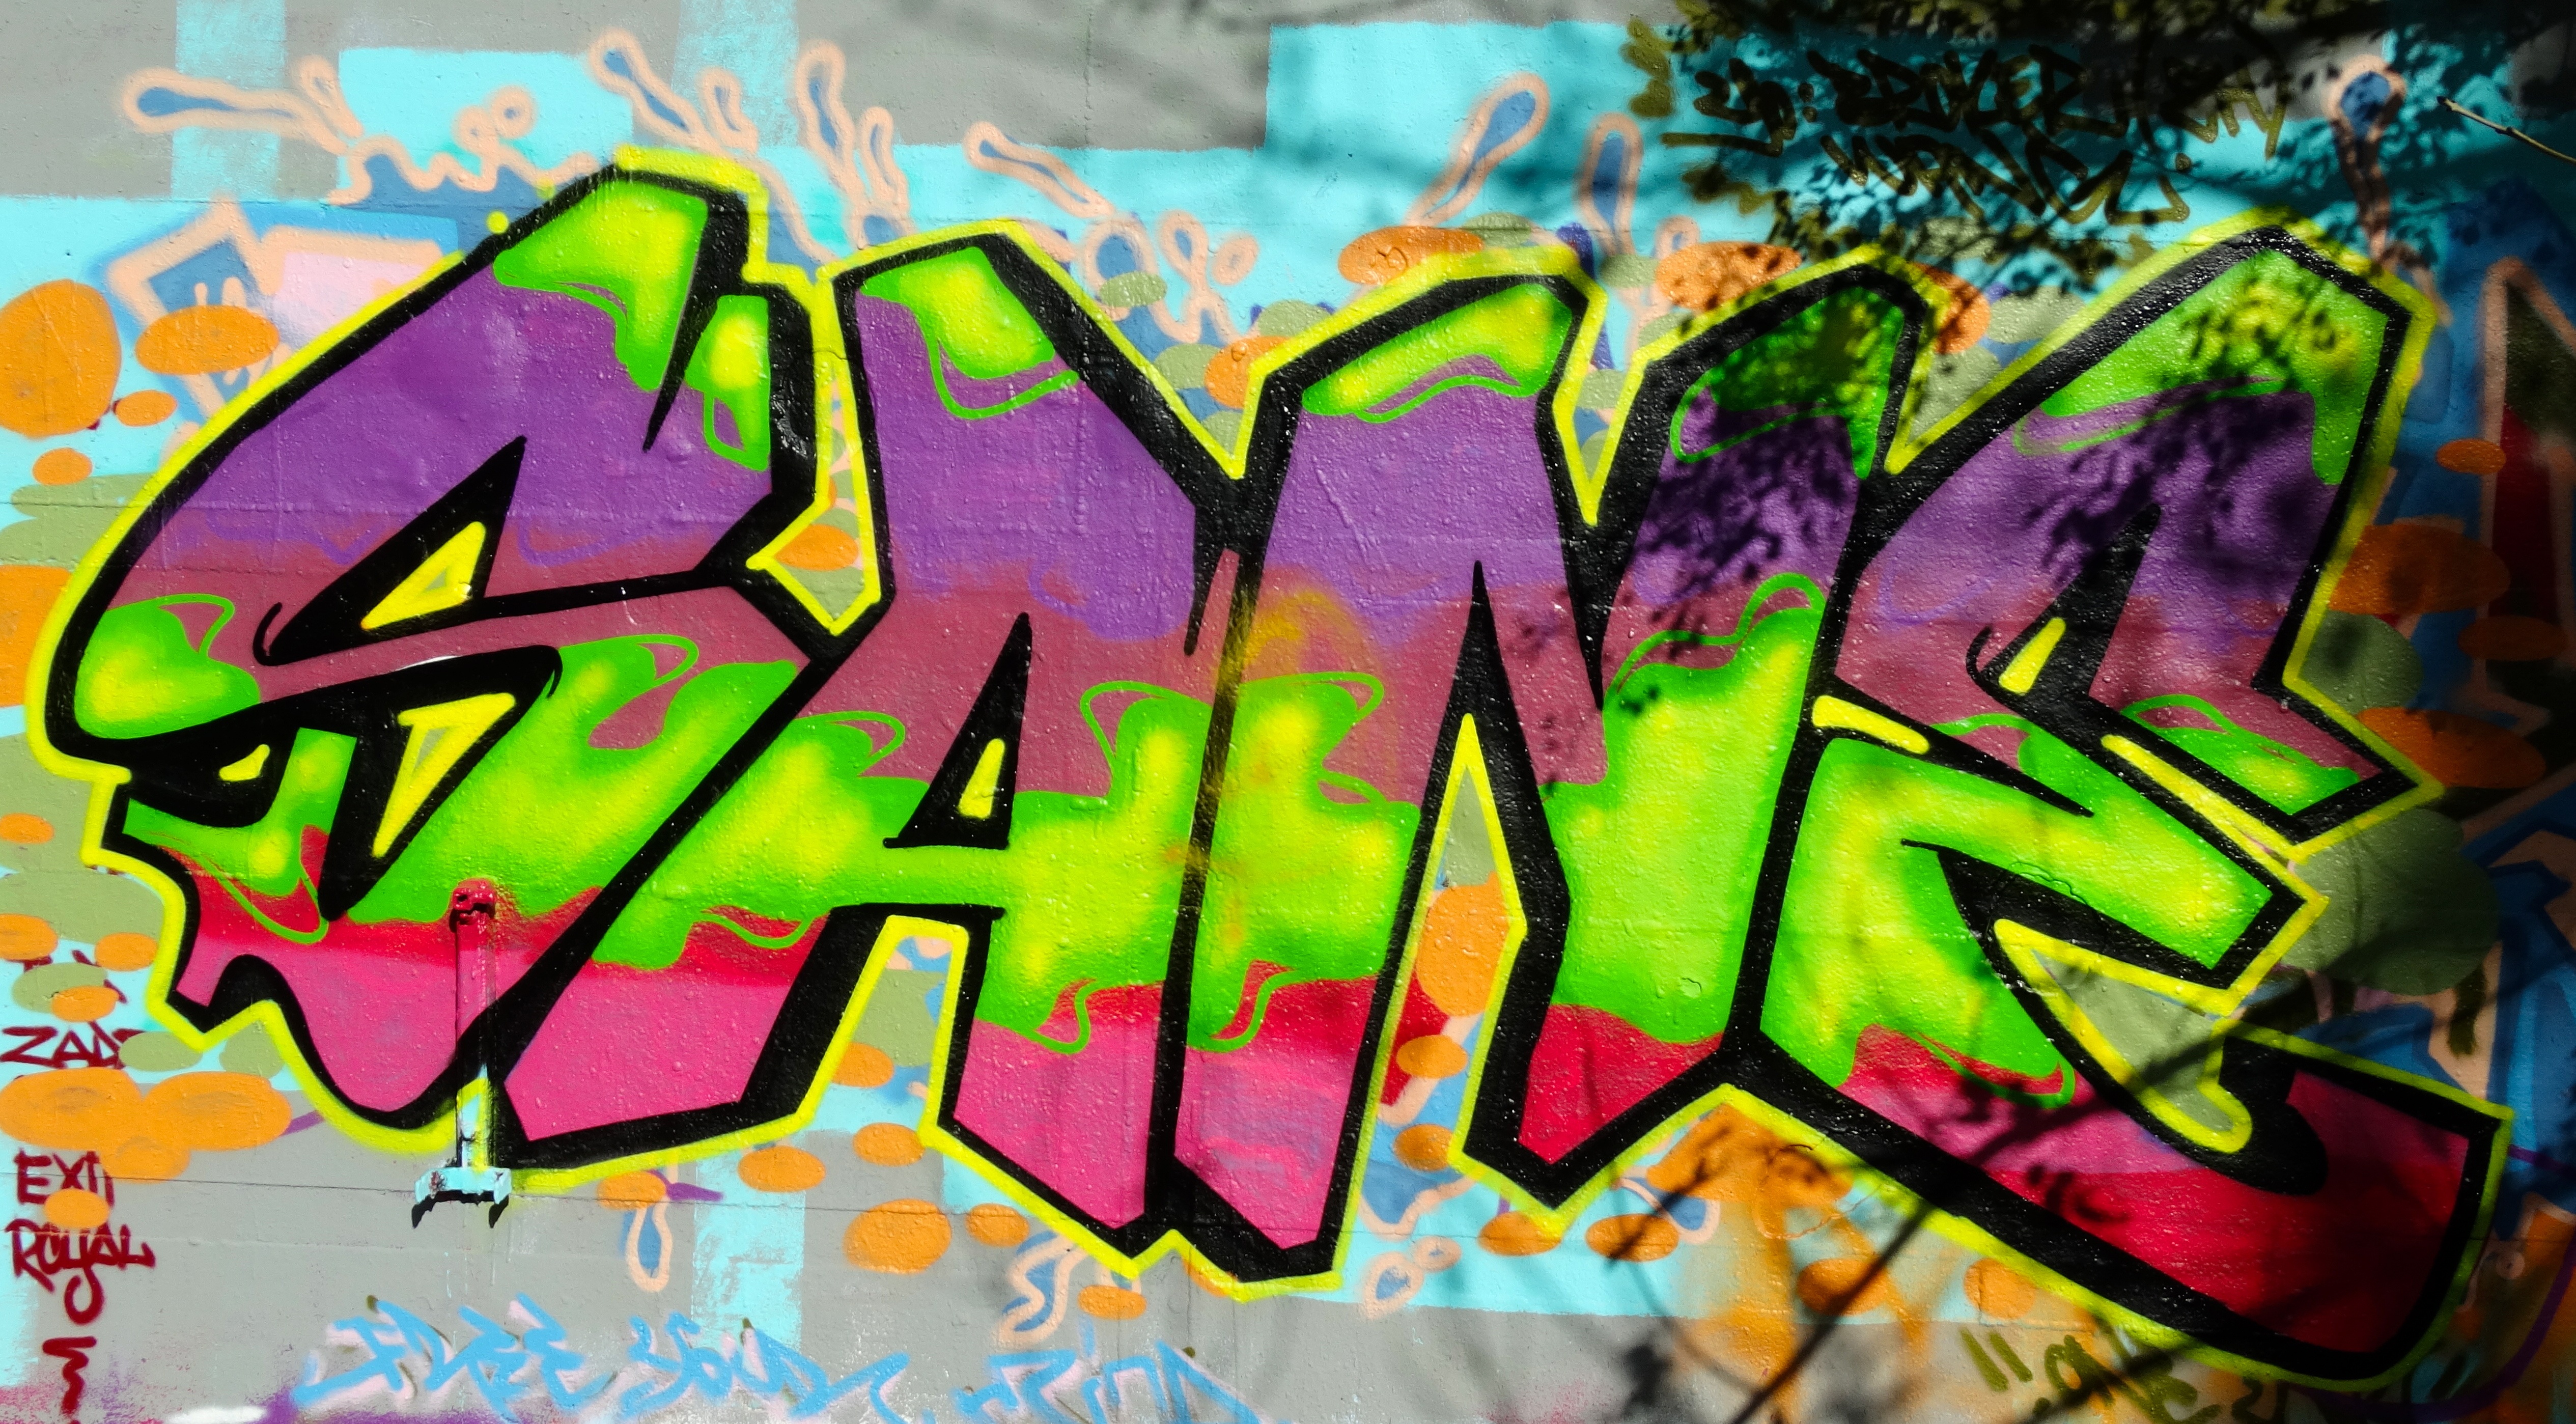
spray, color, communication, colorful, graffiti, art, creativity, illustration, decorative, murals, rebellion